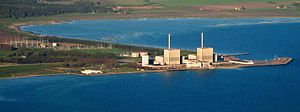
Barsebäck
Barsebäckværket
Barsebäck er en landsby i Kävlinge kommune, Skåne län, Sverige. Byen ligger ved Øresund og er i Danmark bedst kendt for Barsebäckværket.